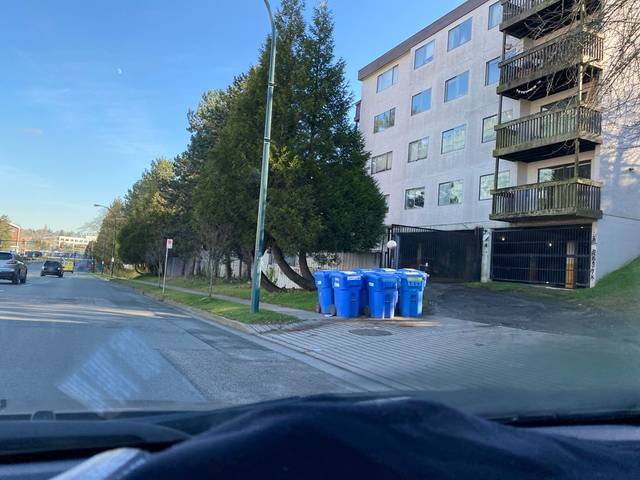
Region: Canada
Coordinates: 49.267, -123.093